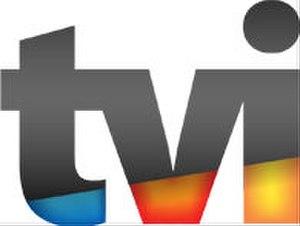
Cet article présente la liste des telenovelas et séries de TVI par année de 1993 à aujourd'hui.